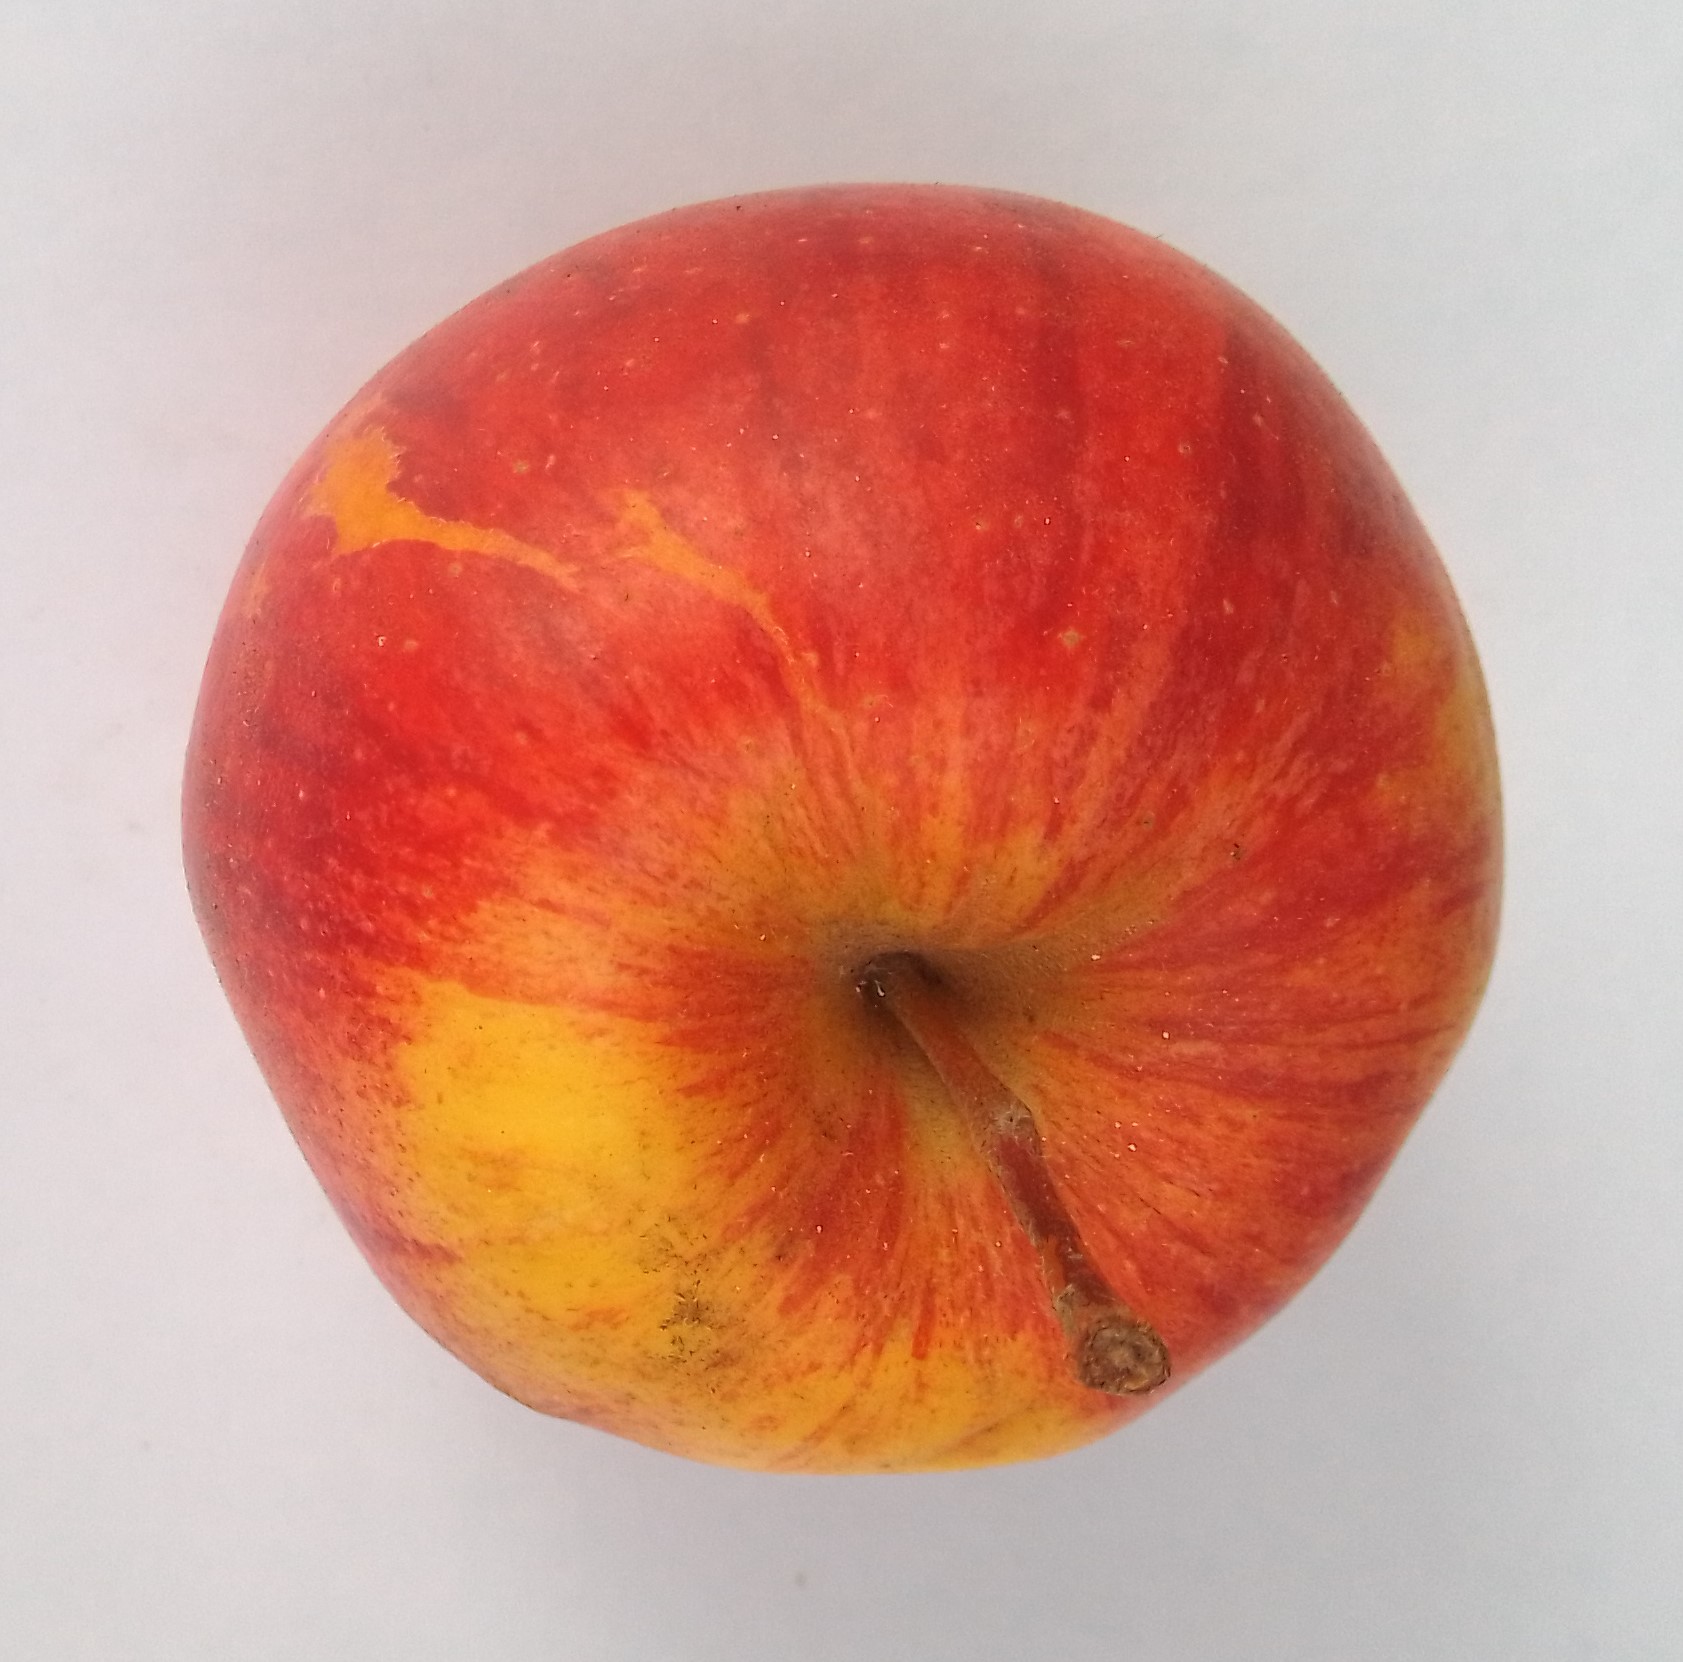
Fruit: apple
Condition: fresh